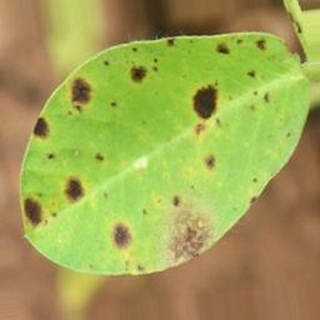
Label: groundnut_late_leaf_spot